BMW CS Concept

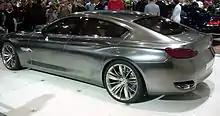
Rear view

Based on the 7 Series (E65) platform, the CS Concept features future design cues on BMW automobiles. The front fascia features the BMW trademark split-kidney grille, which is larger than previous BMW models and now integrated with the bumper. There are also turning indicators on the side. The headlights contain an "eyebrow". At the rear, the vehicle has rectangular tailpipes integrated in the bumper. The CS features a modified version of the BMW S85 V10 engine with two more cylinders and an enlarged displacement of 6.0-litres.